Stefan Lazarević

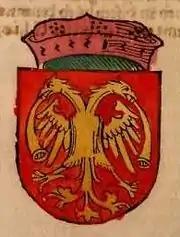
Coat of arms of Lazarević in the "Council of Constance" (1415) by Ulrich von Richental

The new campaign Musa began in 1413, with an attack on Hamza bey who held the Svrljig and Soko Grad. He was captured and executed, and Musa forces then occupied Bovan and Lipovac, as well as many other towns in Morava Valley (Koprijan, Kruševac, Markovo Kale, Petrus and Stalać, whose commander was killed heroically providing great resistance. In addition, his troops, according to reports in March that were sent from Novo Brdo to Dubrovnik, devastated Toplica and Braničevo.